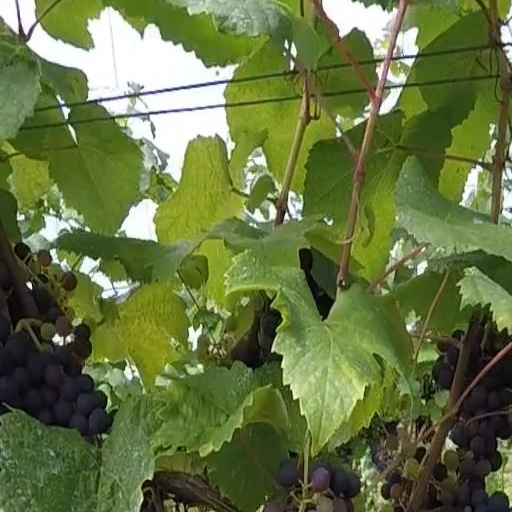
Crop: grape